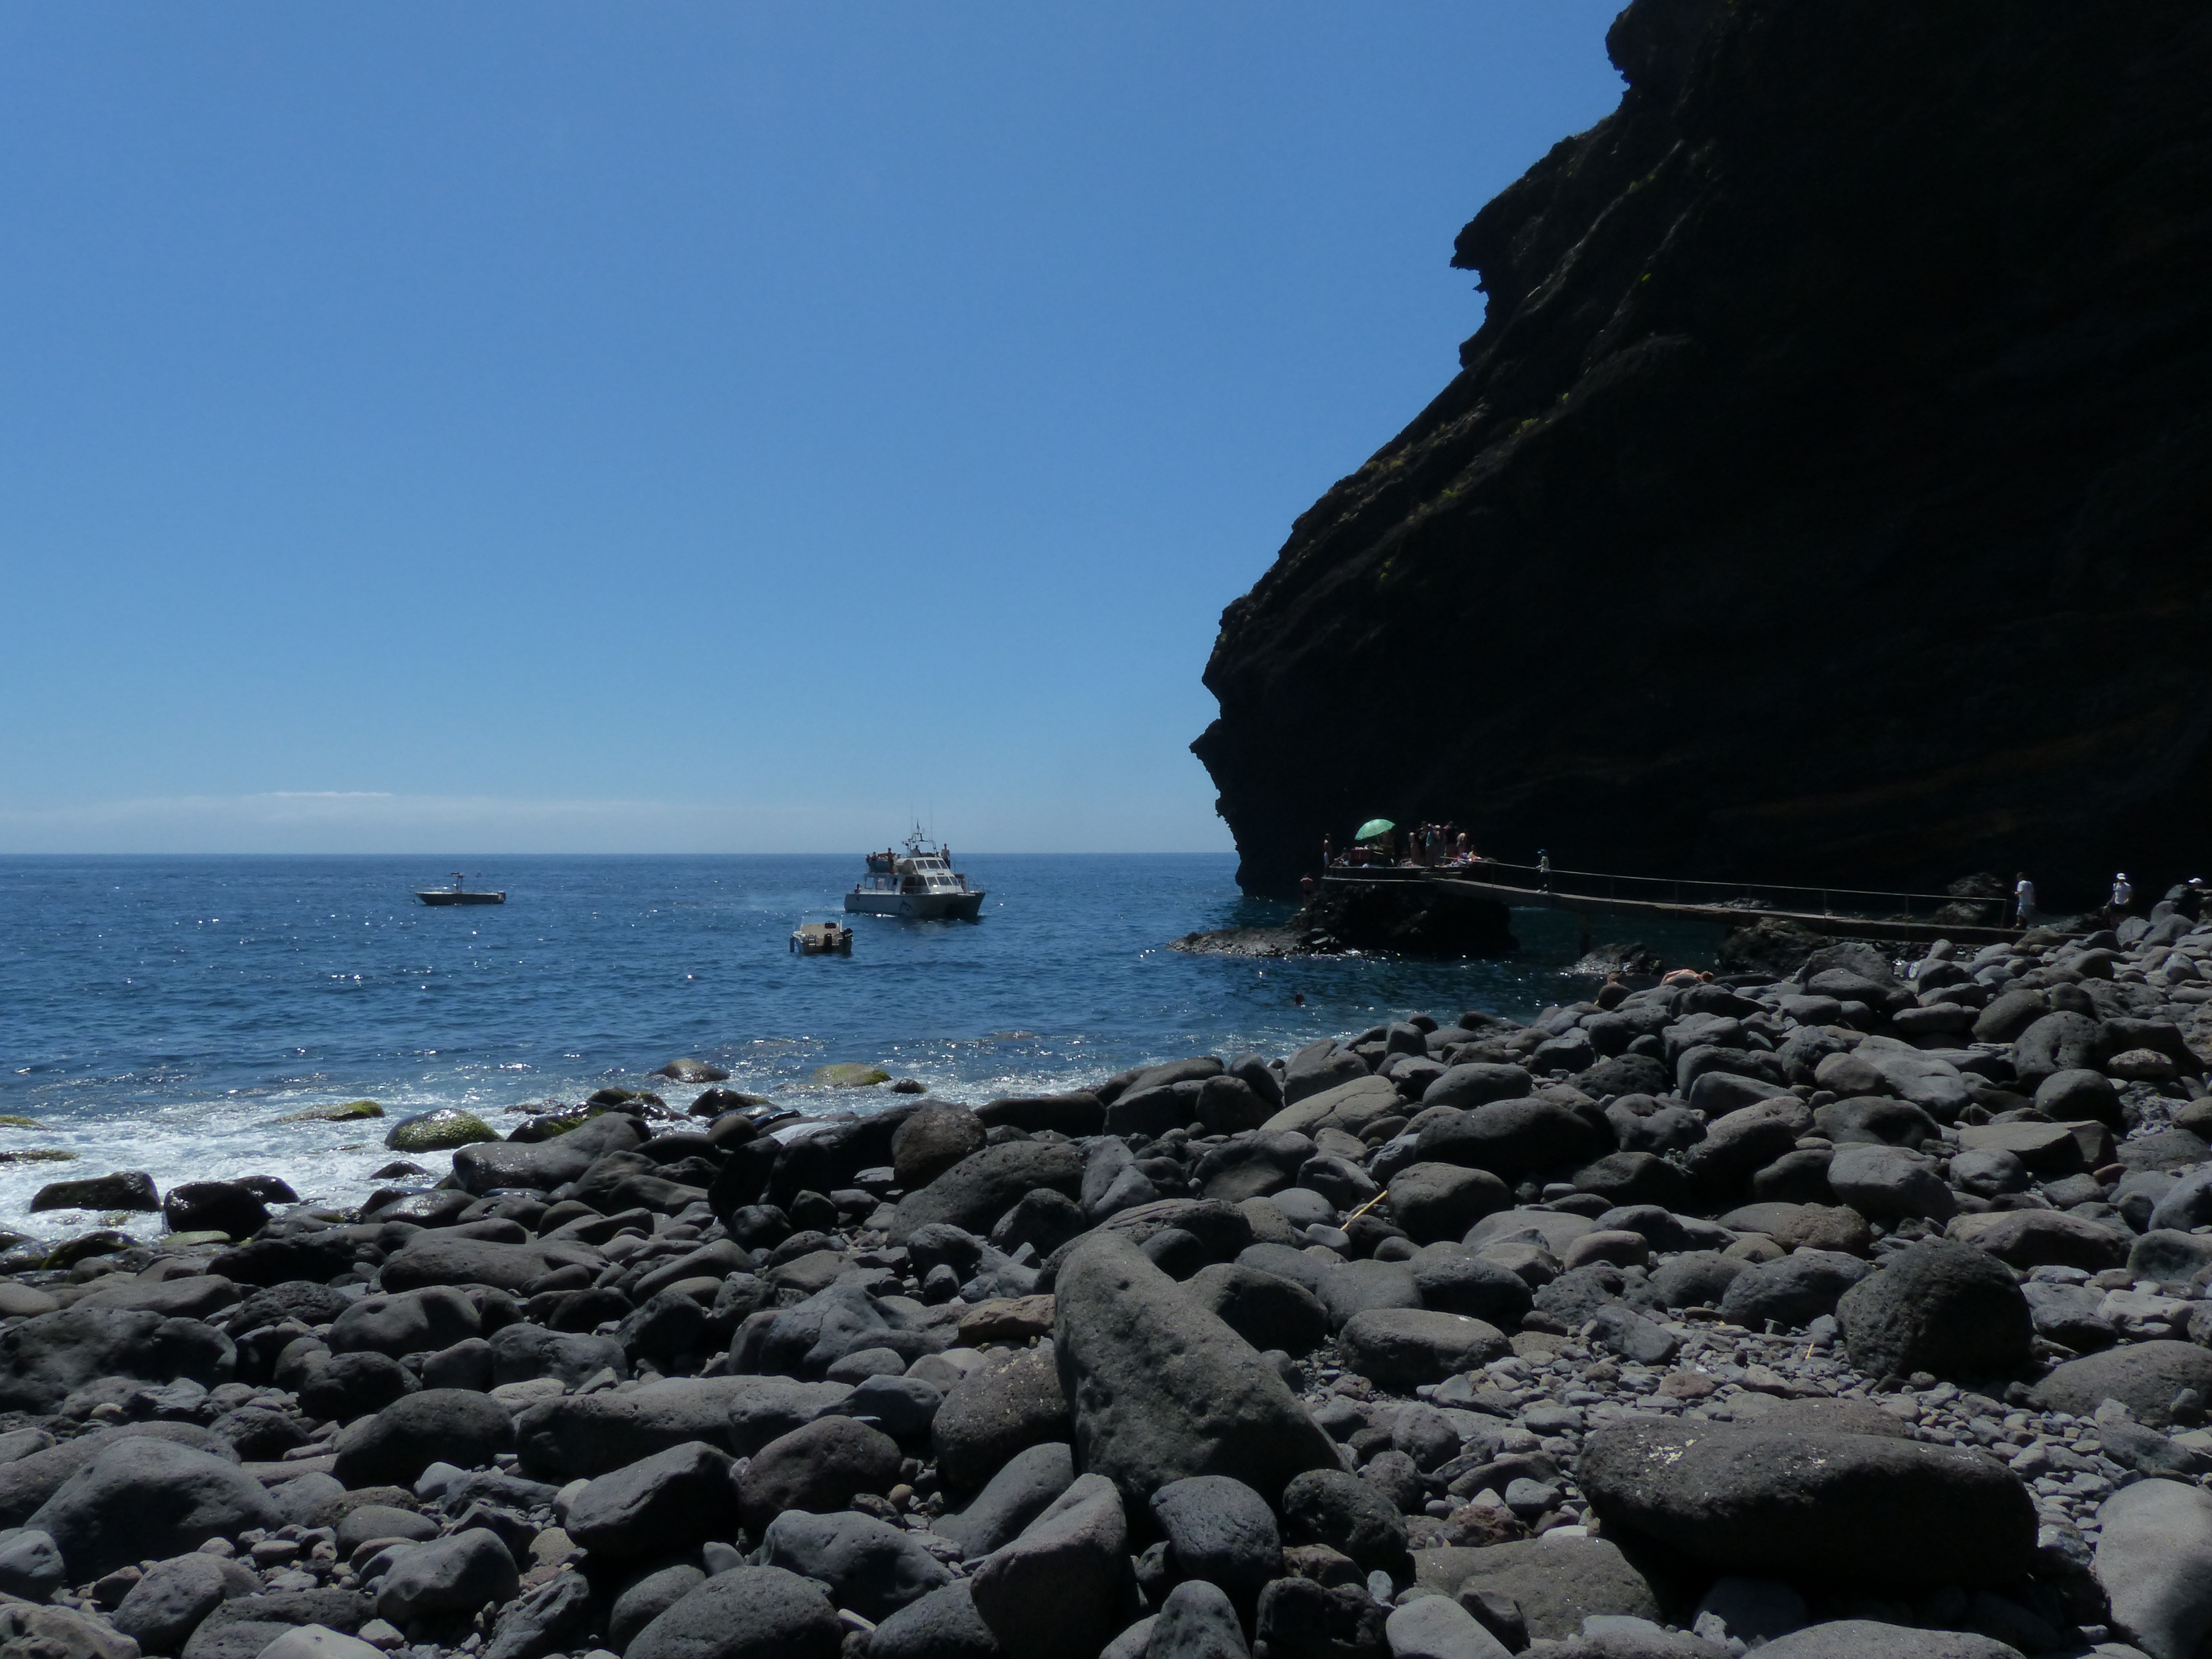
beach, sea, coast, rock, ocean, shore, wave, cliff, cove, vehicle, bay, terrain, material, body of water, stones, booked, cape, landform, la reptiles, geographical feature, masca ravine